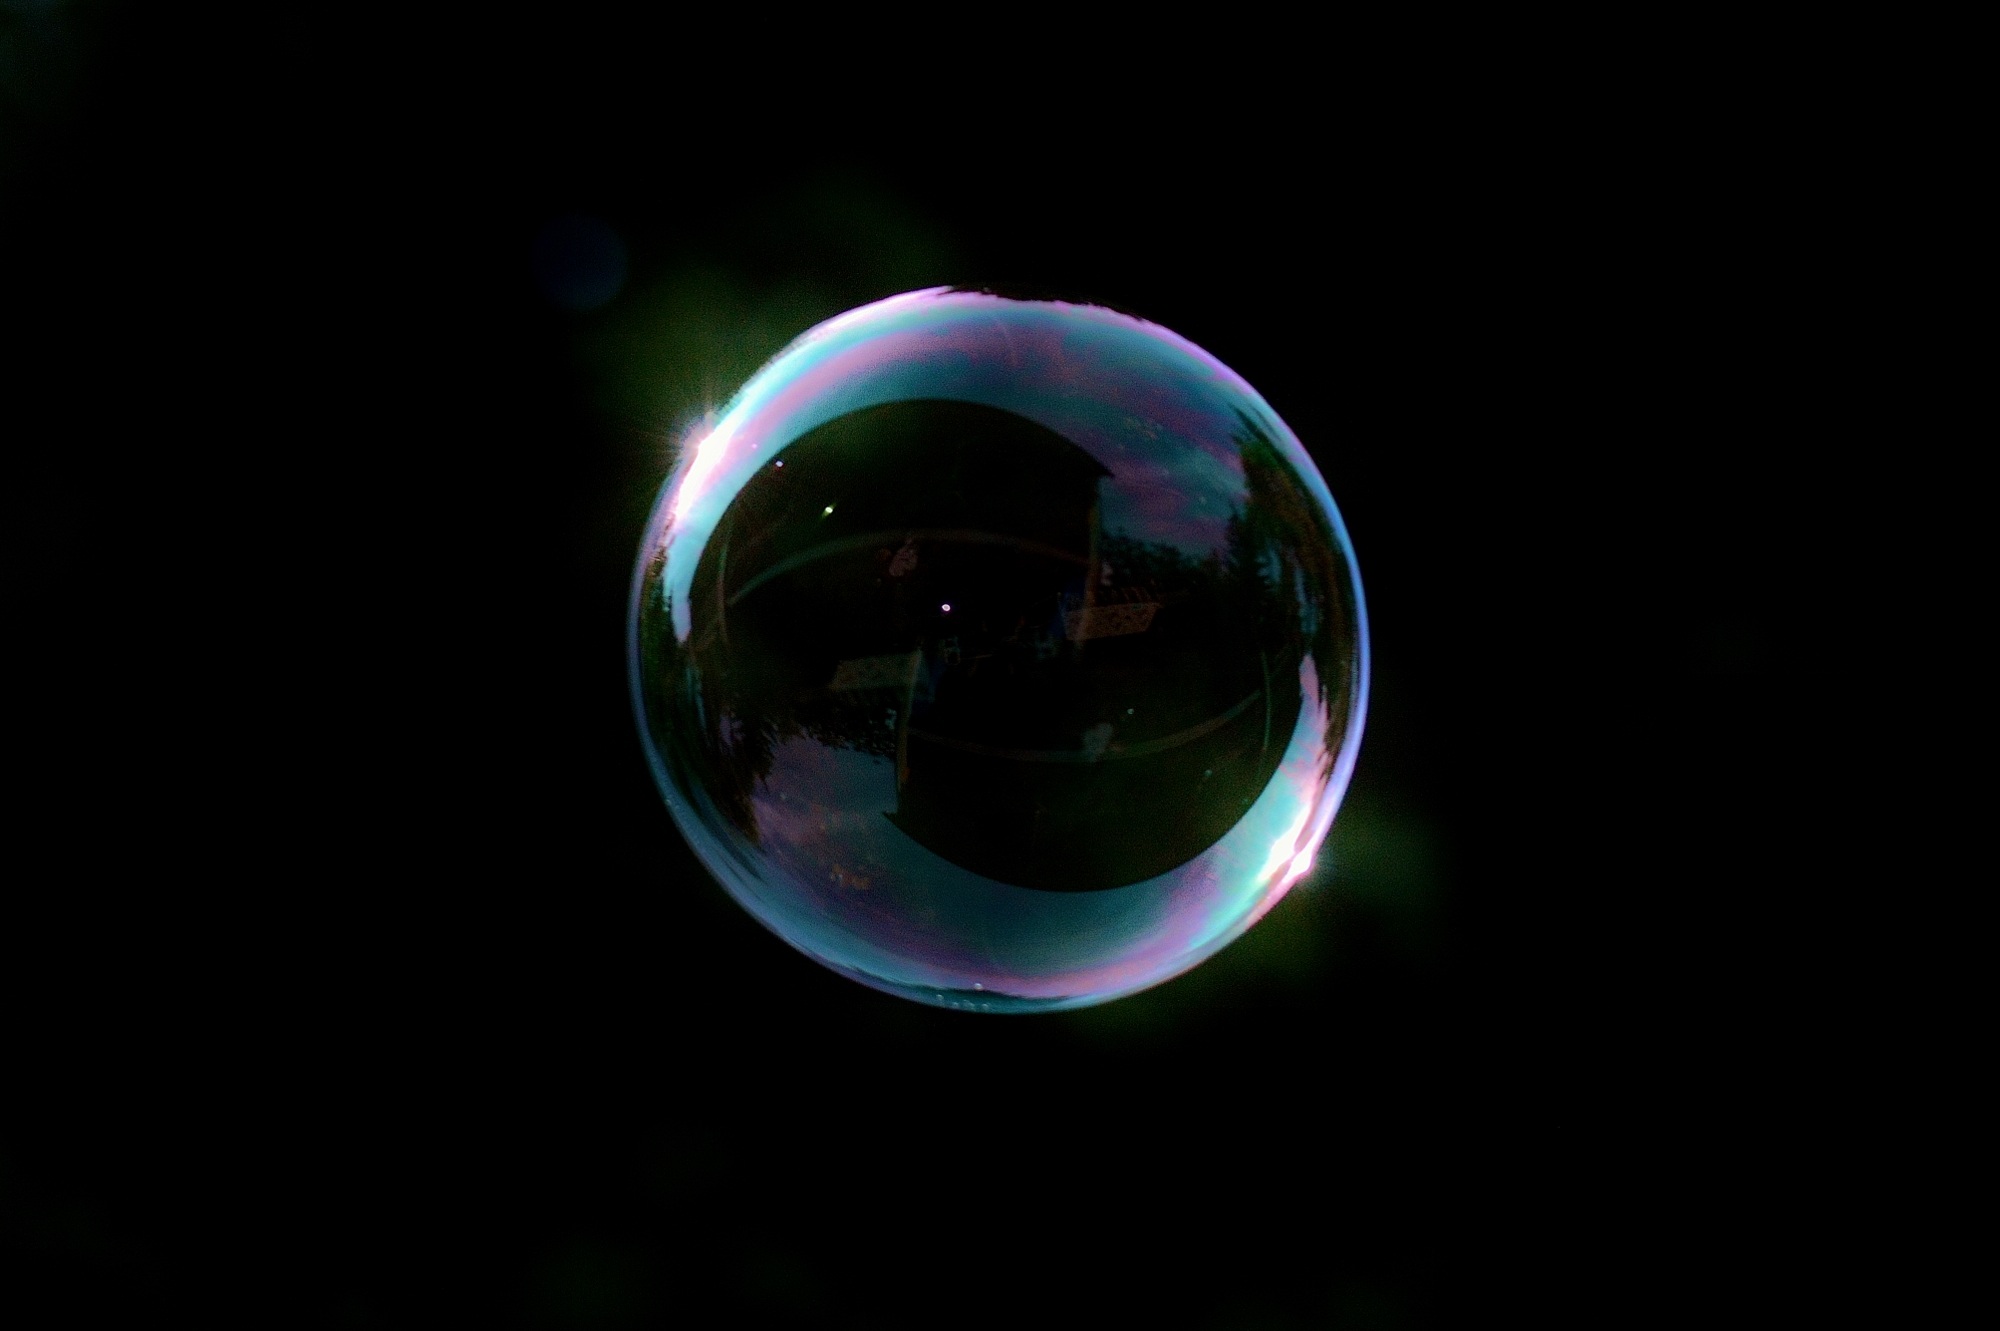
light, darkness, float, colorful, circle, outer space, lens flare, earth, ball, sphere, planet, soap bubble, shape, mirroring, screenshot, make soap bubbles, soapy water, computer wallpaper